Heaton Chapel

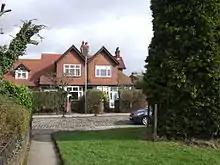
Heaton Chapel is largely residential, characterised by substantial well detailed early 20th century houses

A large biscuit works was opened in 1918 by McVitie and Price, later McVitie's, part of United Biscuits. In this location, chocolate-covered foods such as Penguin biscuits and Jaffa Cakes are manufactured.